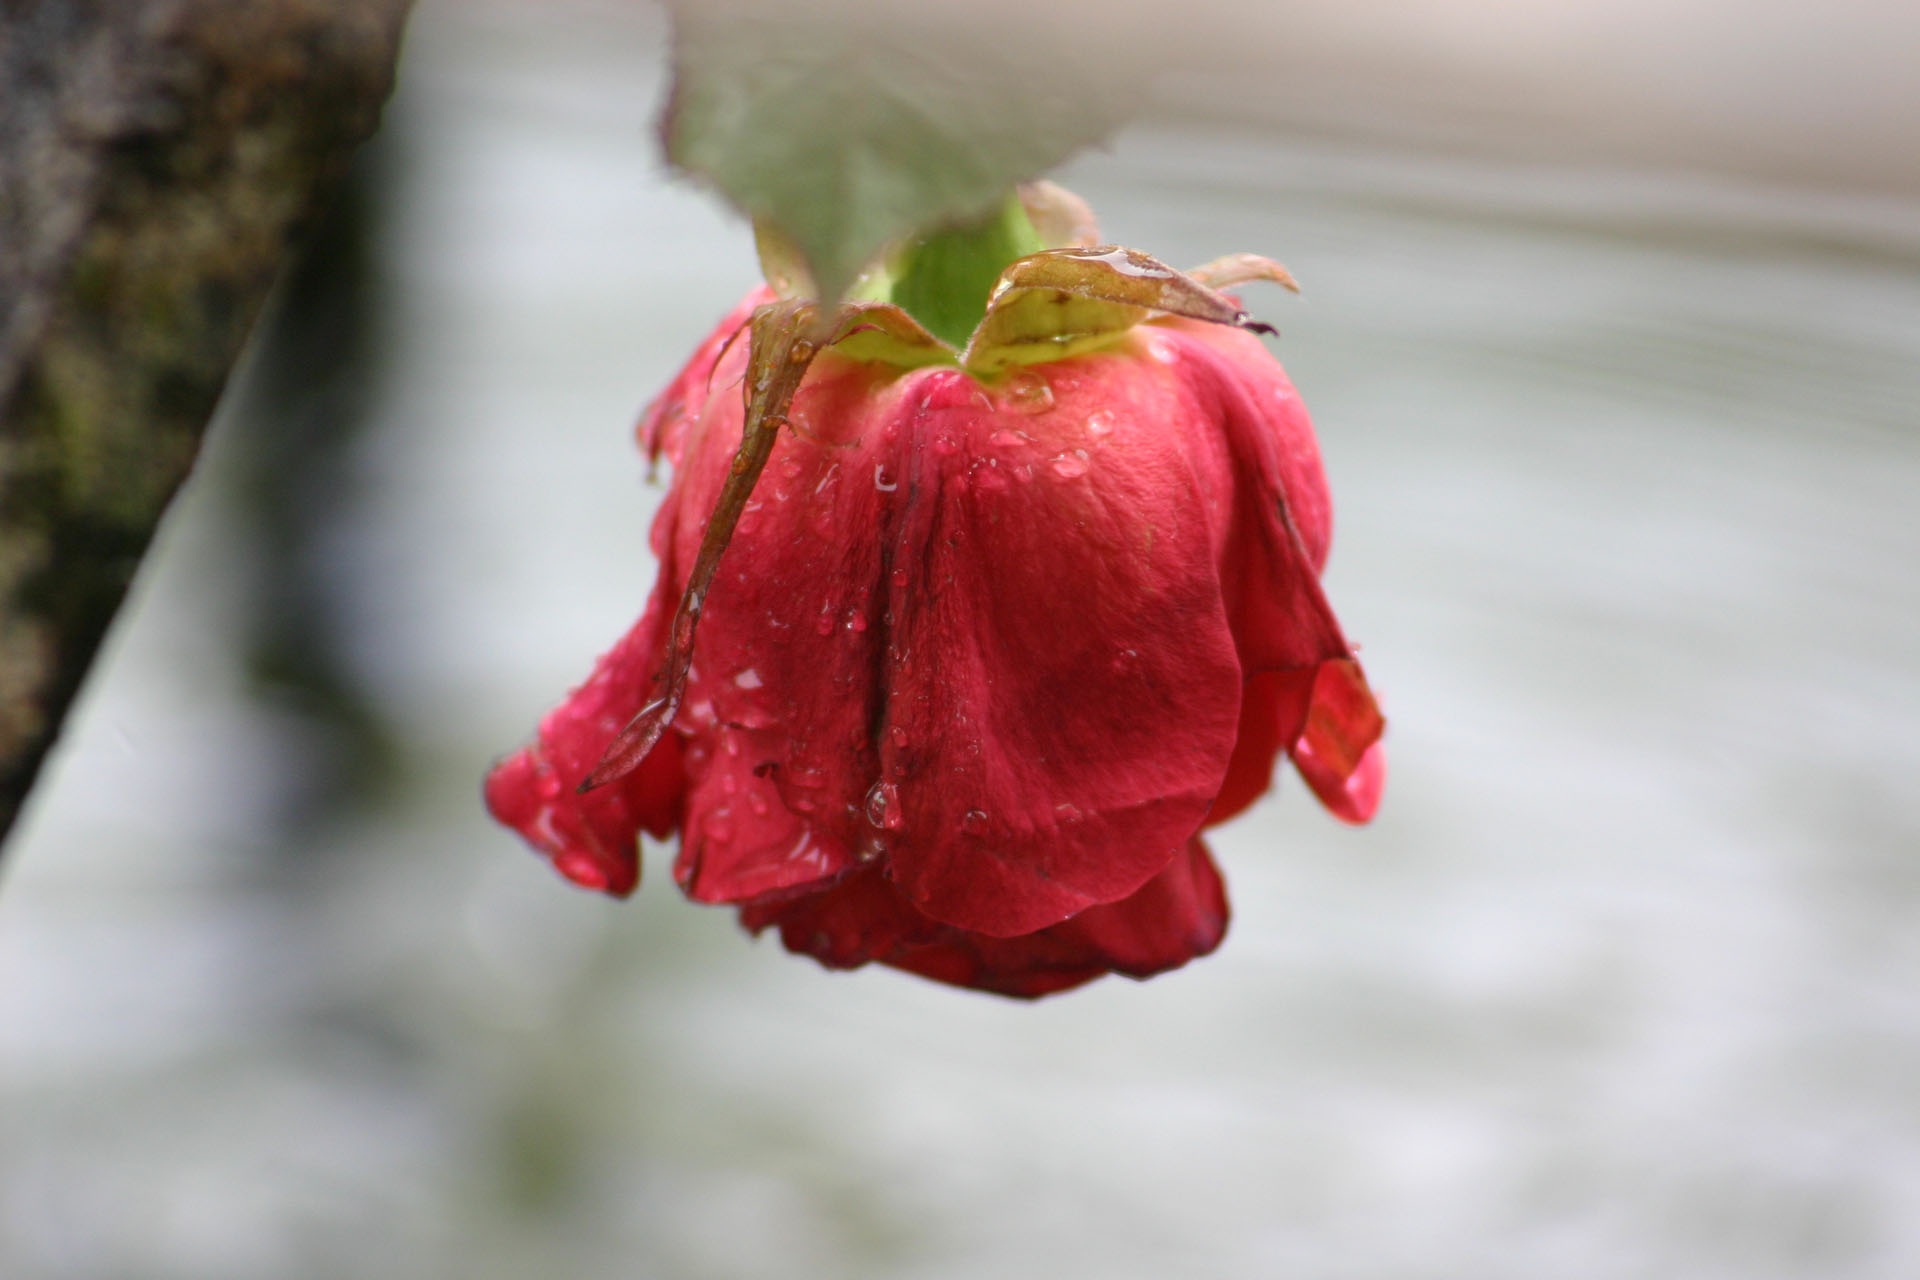
water, blossom, plant, leaf, flower, petal, rose, red, produce, pink, flora, close up, dewdrop, fountain, macro photography, flowering plant, land plant